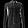
Label: Shirt